Ottoman Empire

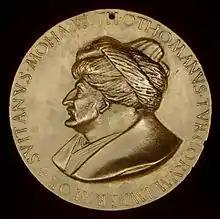

The Ottoman Navy vastly contributed to the expansion of the Empire's territories on the European continent. It initiated the conquest of North Africa, with the addition of Algeria and Egypt to the Ottoman Empire in 1517. Starting with the loss of Greece in 1821 and Algeria in 1830, Ottoman naval power and control over the Empire's distant overseas territories began to decline. Sultan Abdülaziz (reigned 1861–1876) attempted to reestablish a strong Ottoman navy, building the largest fleet after those of Britain and France. The shipyard at Barrow, England, built its first submarine in 1886 for the Ottoman Empire.